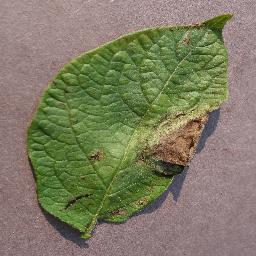
Label: Potato___Late_blight